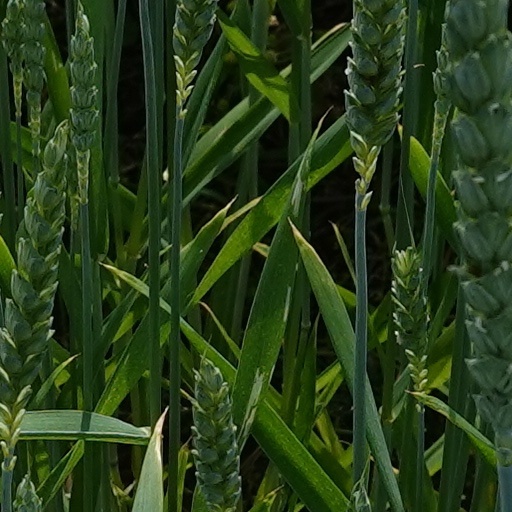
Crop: wheat